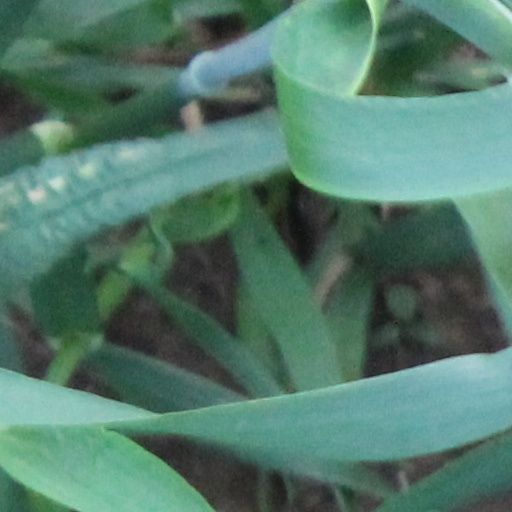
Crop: wheat